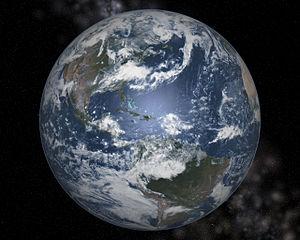
Copie d'écran du logiciel libre Celestia.